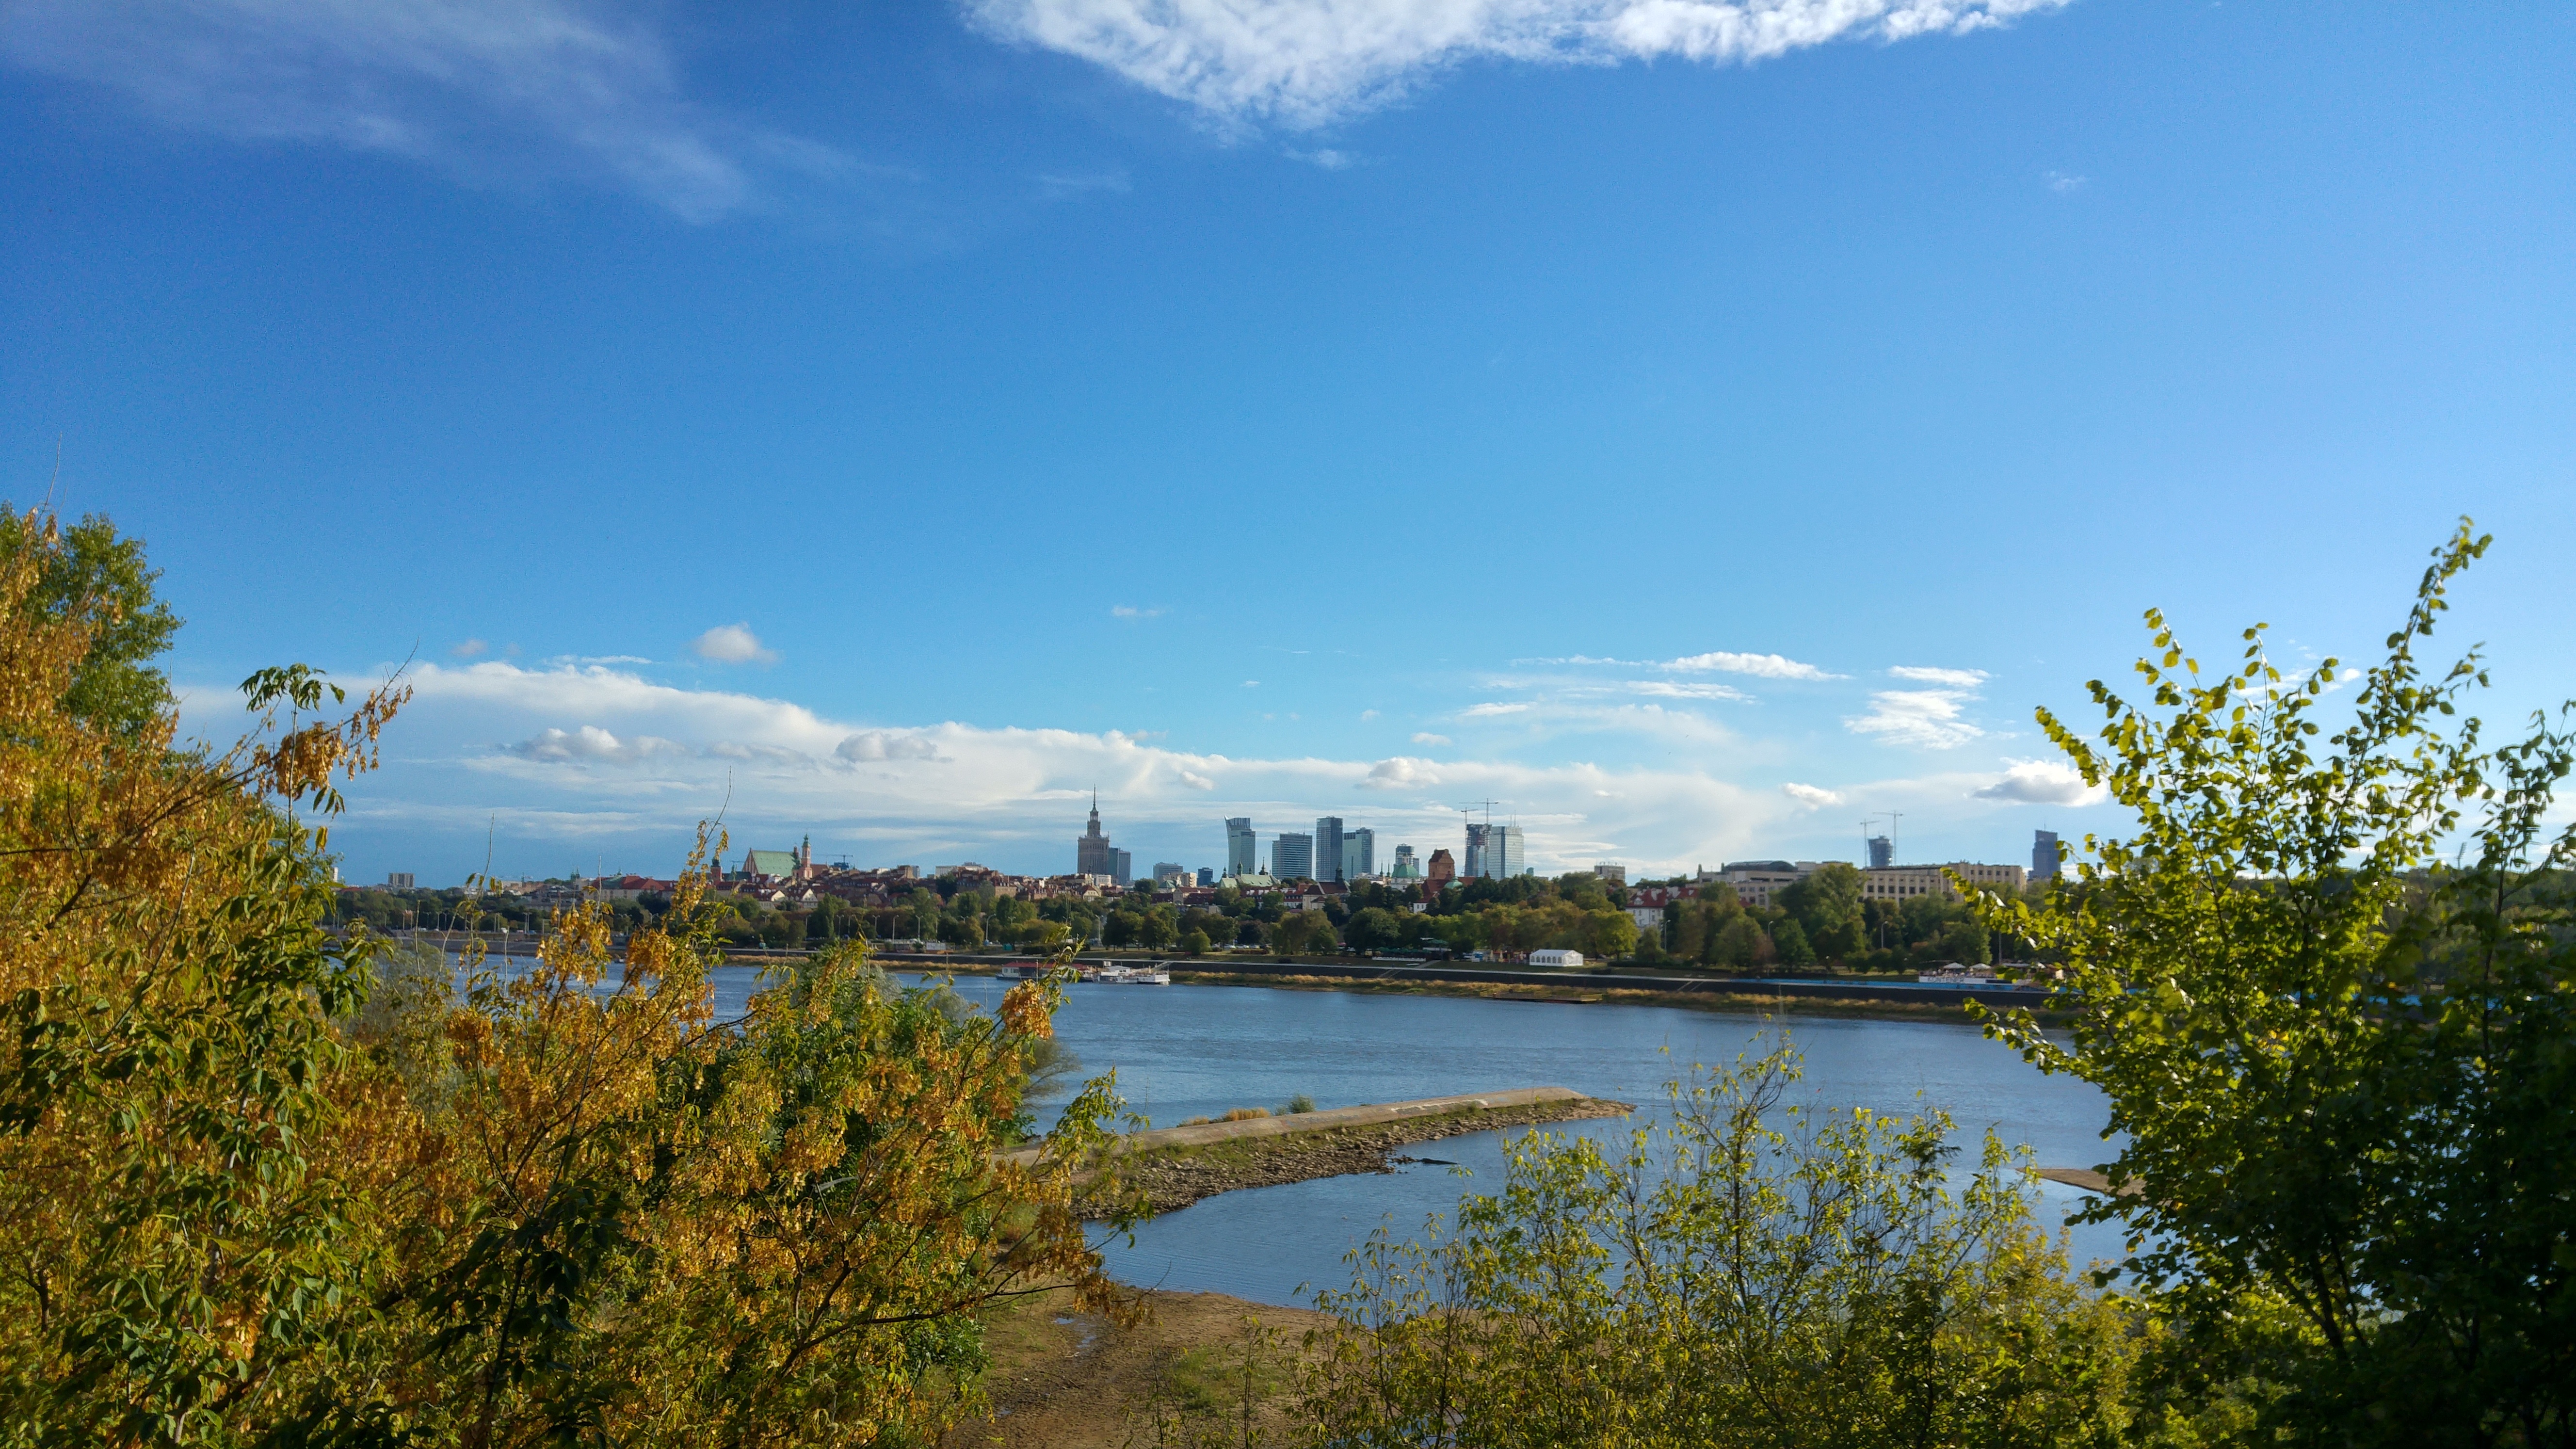
landscape, sea, coast, tree, horizon, cloud, sky, shore, lake, city, river, panorama, reflection, bay, reservoir, body of water, warsaw, wisla, palace of culture of science